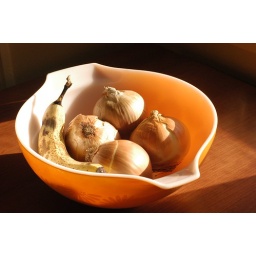
orange pyrex bowl in winter light